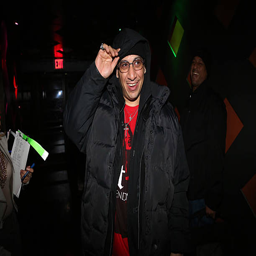
hip hop artist attends the honoring event .